Basil Henriques

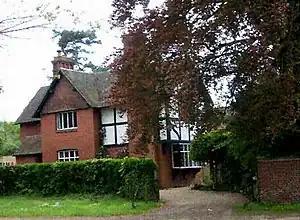
Henriques’ house at Southcote, where Jewish children had recuperative holidays.

In addition to writing reforms to religious Jewish ceremonies, Henriques set up boys' clubs for deprived Jewish children. In 1914, Henriques founded the Oxford and St George's Club; this later developed into the Bernhard Baron St George's Jewish Settlement. The boys received education, vocational training, recreation and holidays in the country.